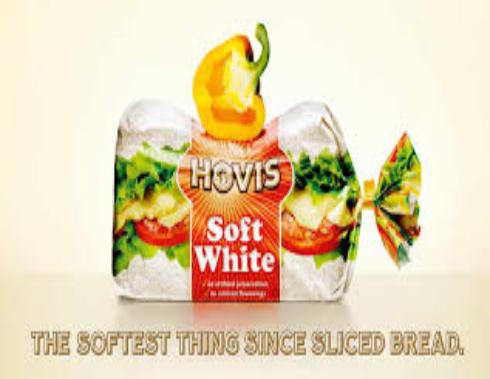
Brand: Hovis
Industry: Leisure